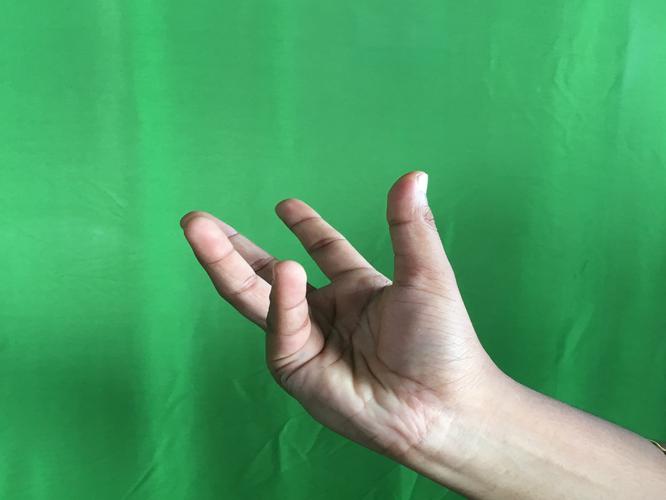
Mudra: Padmakosha
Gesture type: single_hand